Victorian architecture

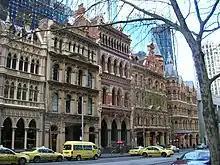
Modern skyscrapers on Collins Street, Melbourne, have been deliberately set back from the street in order to retain Victorian-era buildings.

Some styles, while not uniquely Victorian, are strongly associated with the 19th century owing to the large number of examples that were erected during that period: